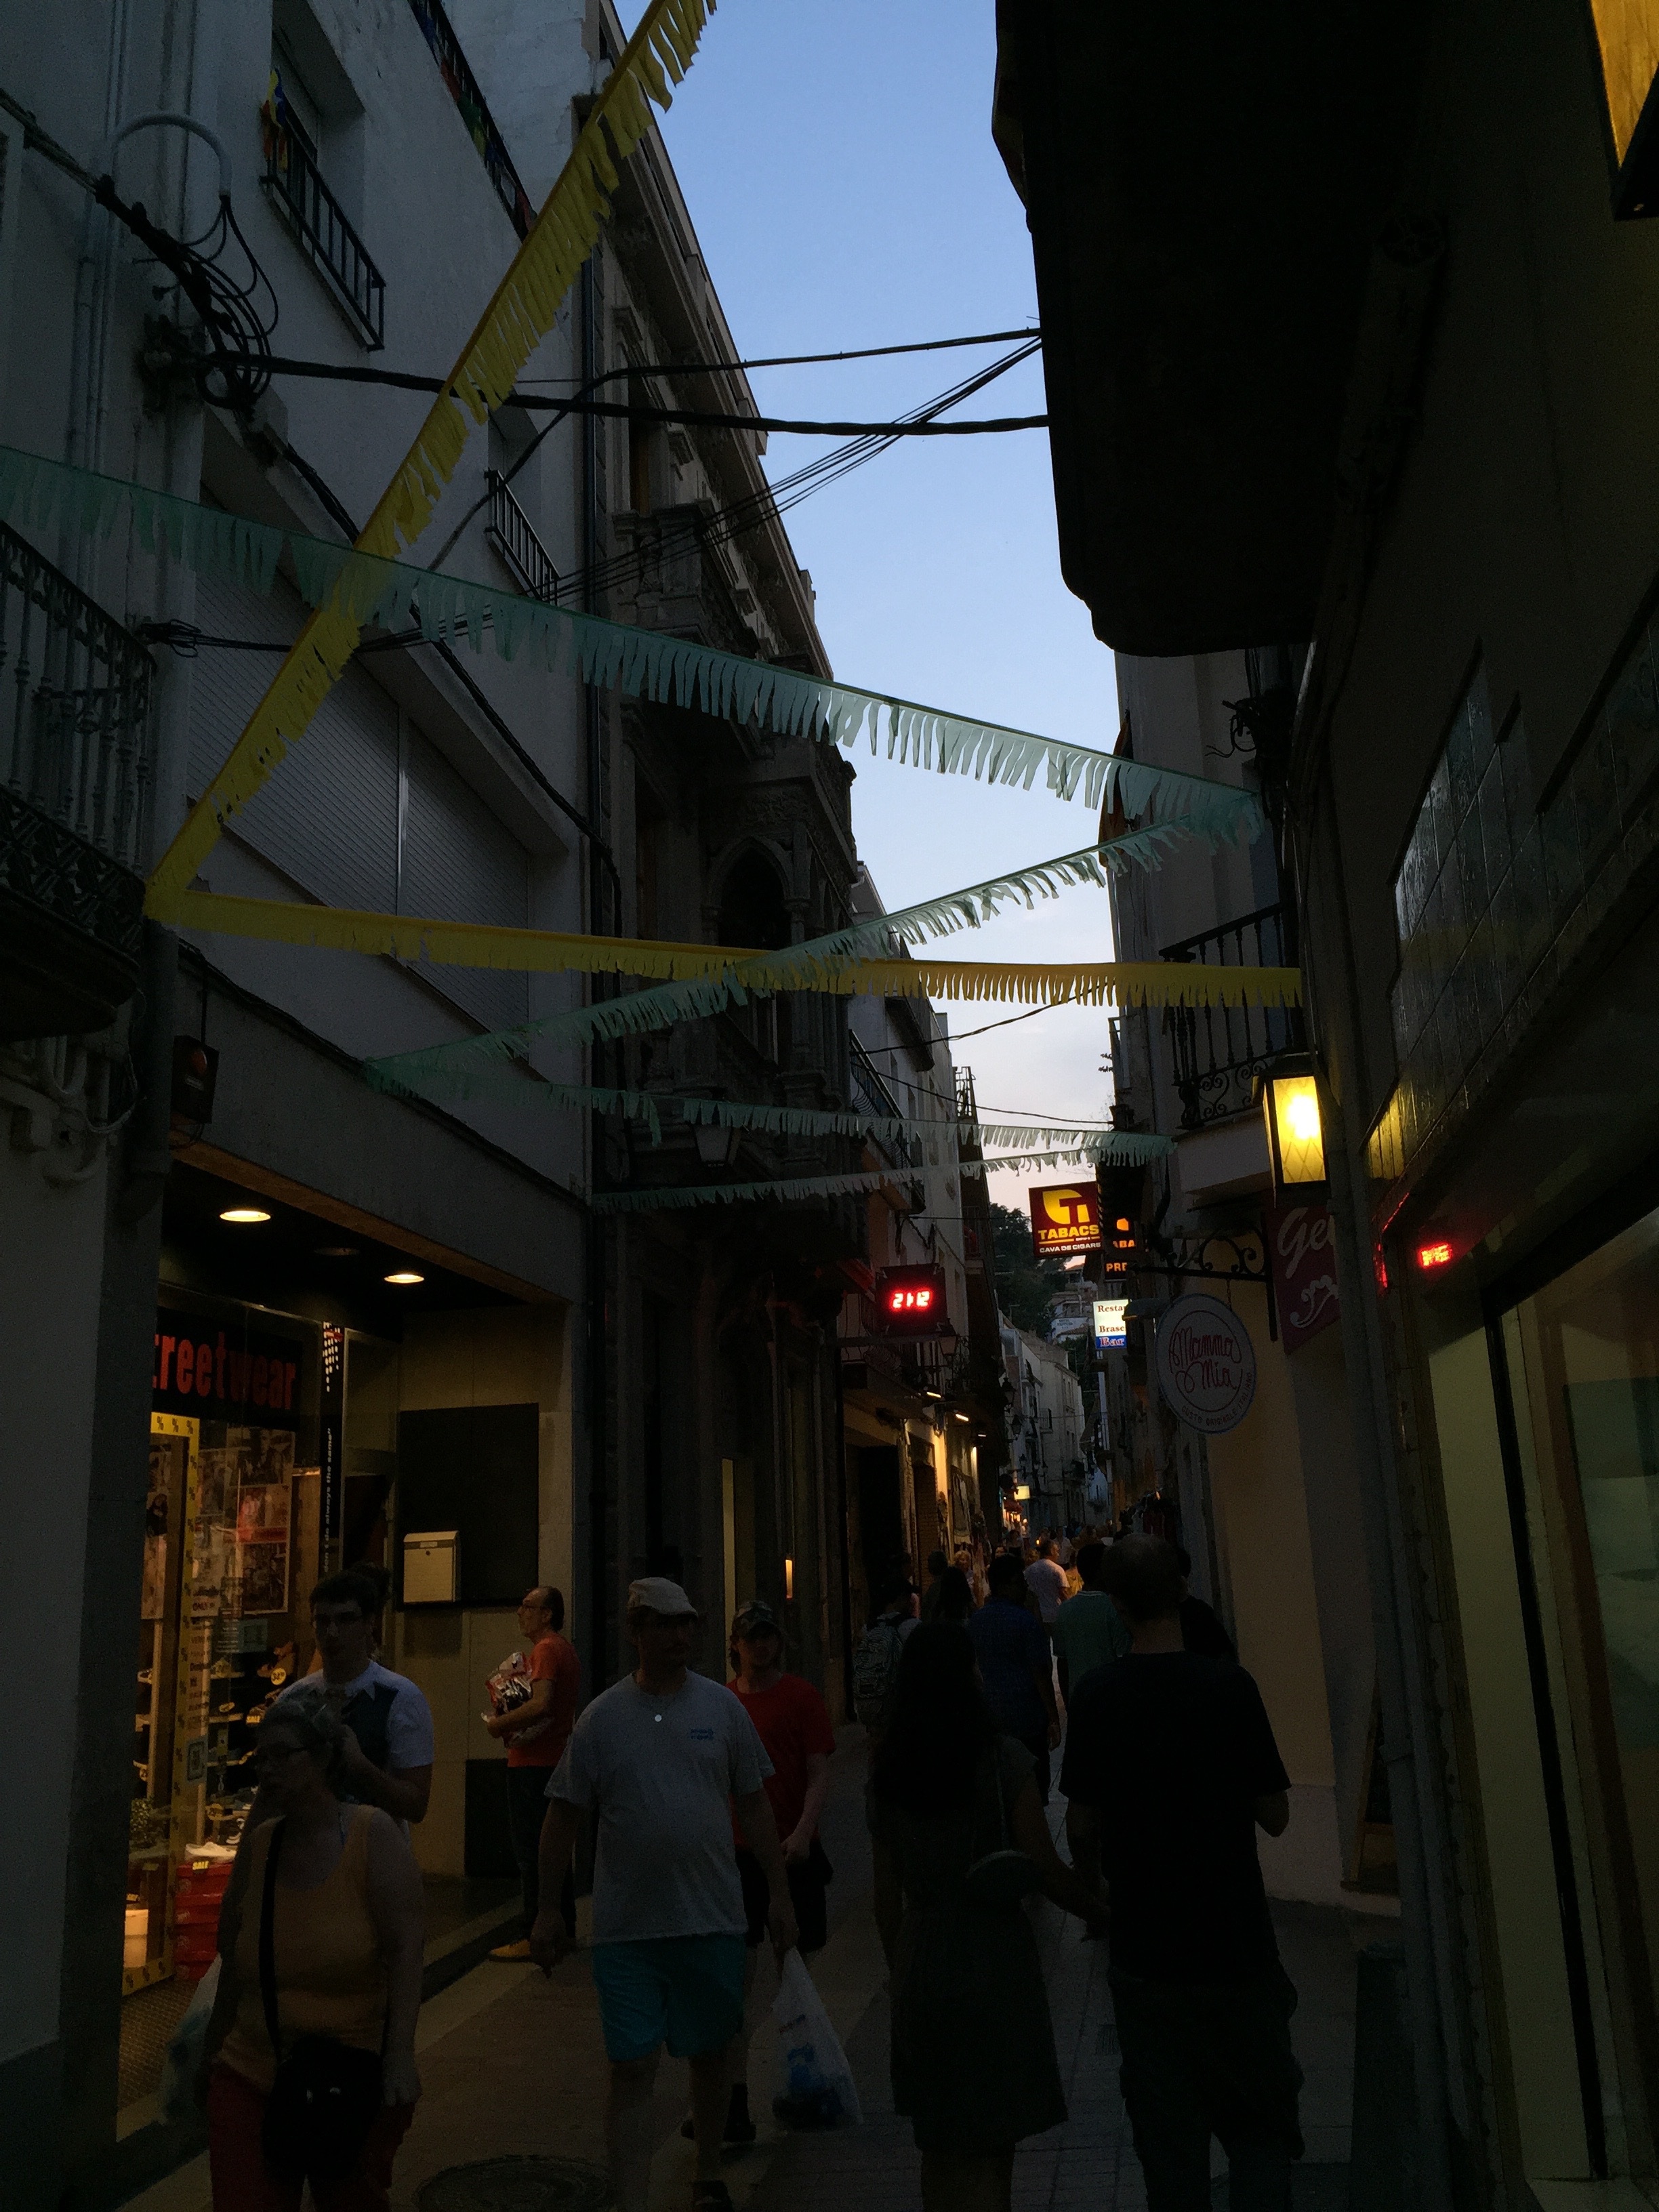
pedestrian, road, street, night, city, crowd, downtown, evening, infrastructure, urban area